Sino-Burmese War

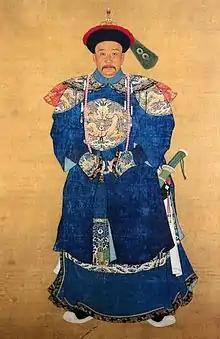
Military Minister Fuheng

The Chinese command, which had already lost 20,000 men, and a quantity of arms and ammunition, now asked for terms. The Burmese staff were averse to granting terms, saying that the Chinese were surrounded like cattle in a pen, they were starving, and in a few days, they could be wiped out to a man. But Maha Thiha Thura, who oversaw the annihilation of Ming Rui's army at the Battle of Maymyo in 1768, realized that another wipe-out would merely stiffen the resolve of the Chinese government.